Walter Bull

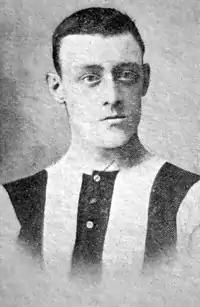
Bull on a cigarette card by Wills, 1902

Walter Bull (19 December 1871 – 21 July 1952) was an English football player and manager. He was the first coach of a football team in Argentina.